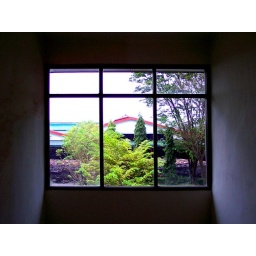
3 window glasses in the factory...